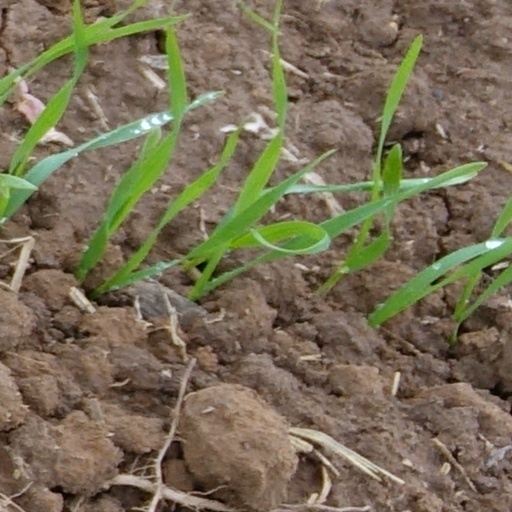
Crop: wheat